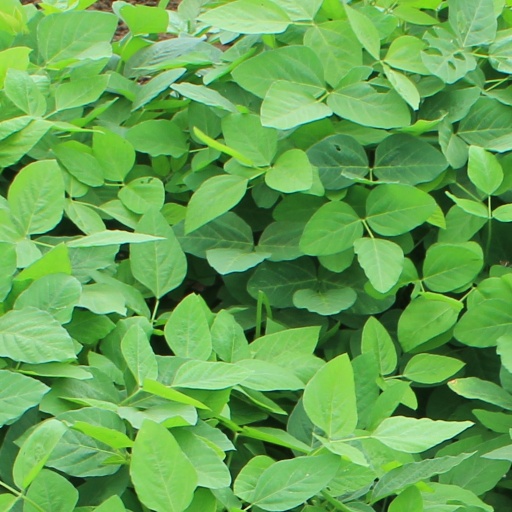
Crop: soybean